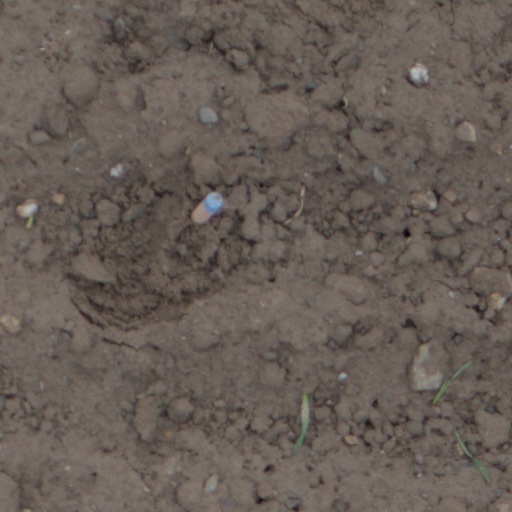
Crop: wheat